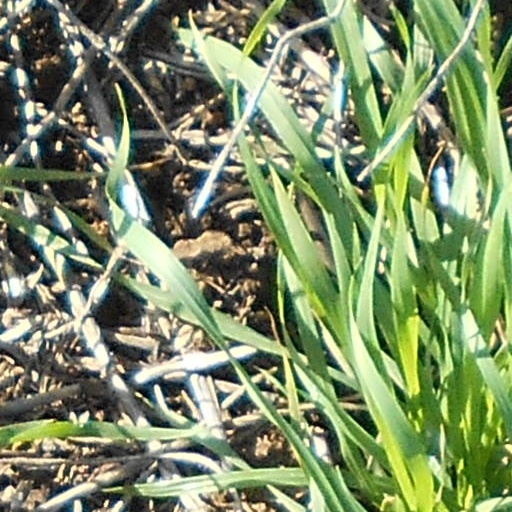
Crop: wheat